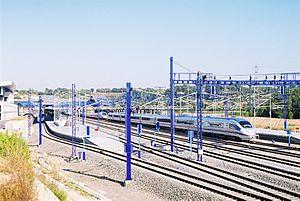
La rame 103-007 (Velaro E) stationnée en gare AVE de Camp de Tarragona
Le corridor méditerranéen est un ensemble de lignes ferroviaires parallèles à la côte méditerranéenne.
La LGV Madrid - Barcelone - Figueras est une ligne à grande vitesse espagnole constituée de trois tronçons, mis en service en 2003, puis en 2008 et enfin en 2013. Elle est connectée au réseau ferré français par le biais de la LGV Perpignan - Figueras transfrontalière qui traverse les Pyrénées par un tunnel de 8 km de long sous le col du Perthus. Elle permet de relier les villes de Madrid et Barcelone en 2h30. Le dernier tronçon Barcelone - Figueras comporte un tunnel et une nouvelle gare sous Barcelone.